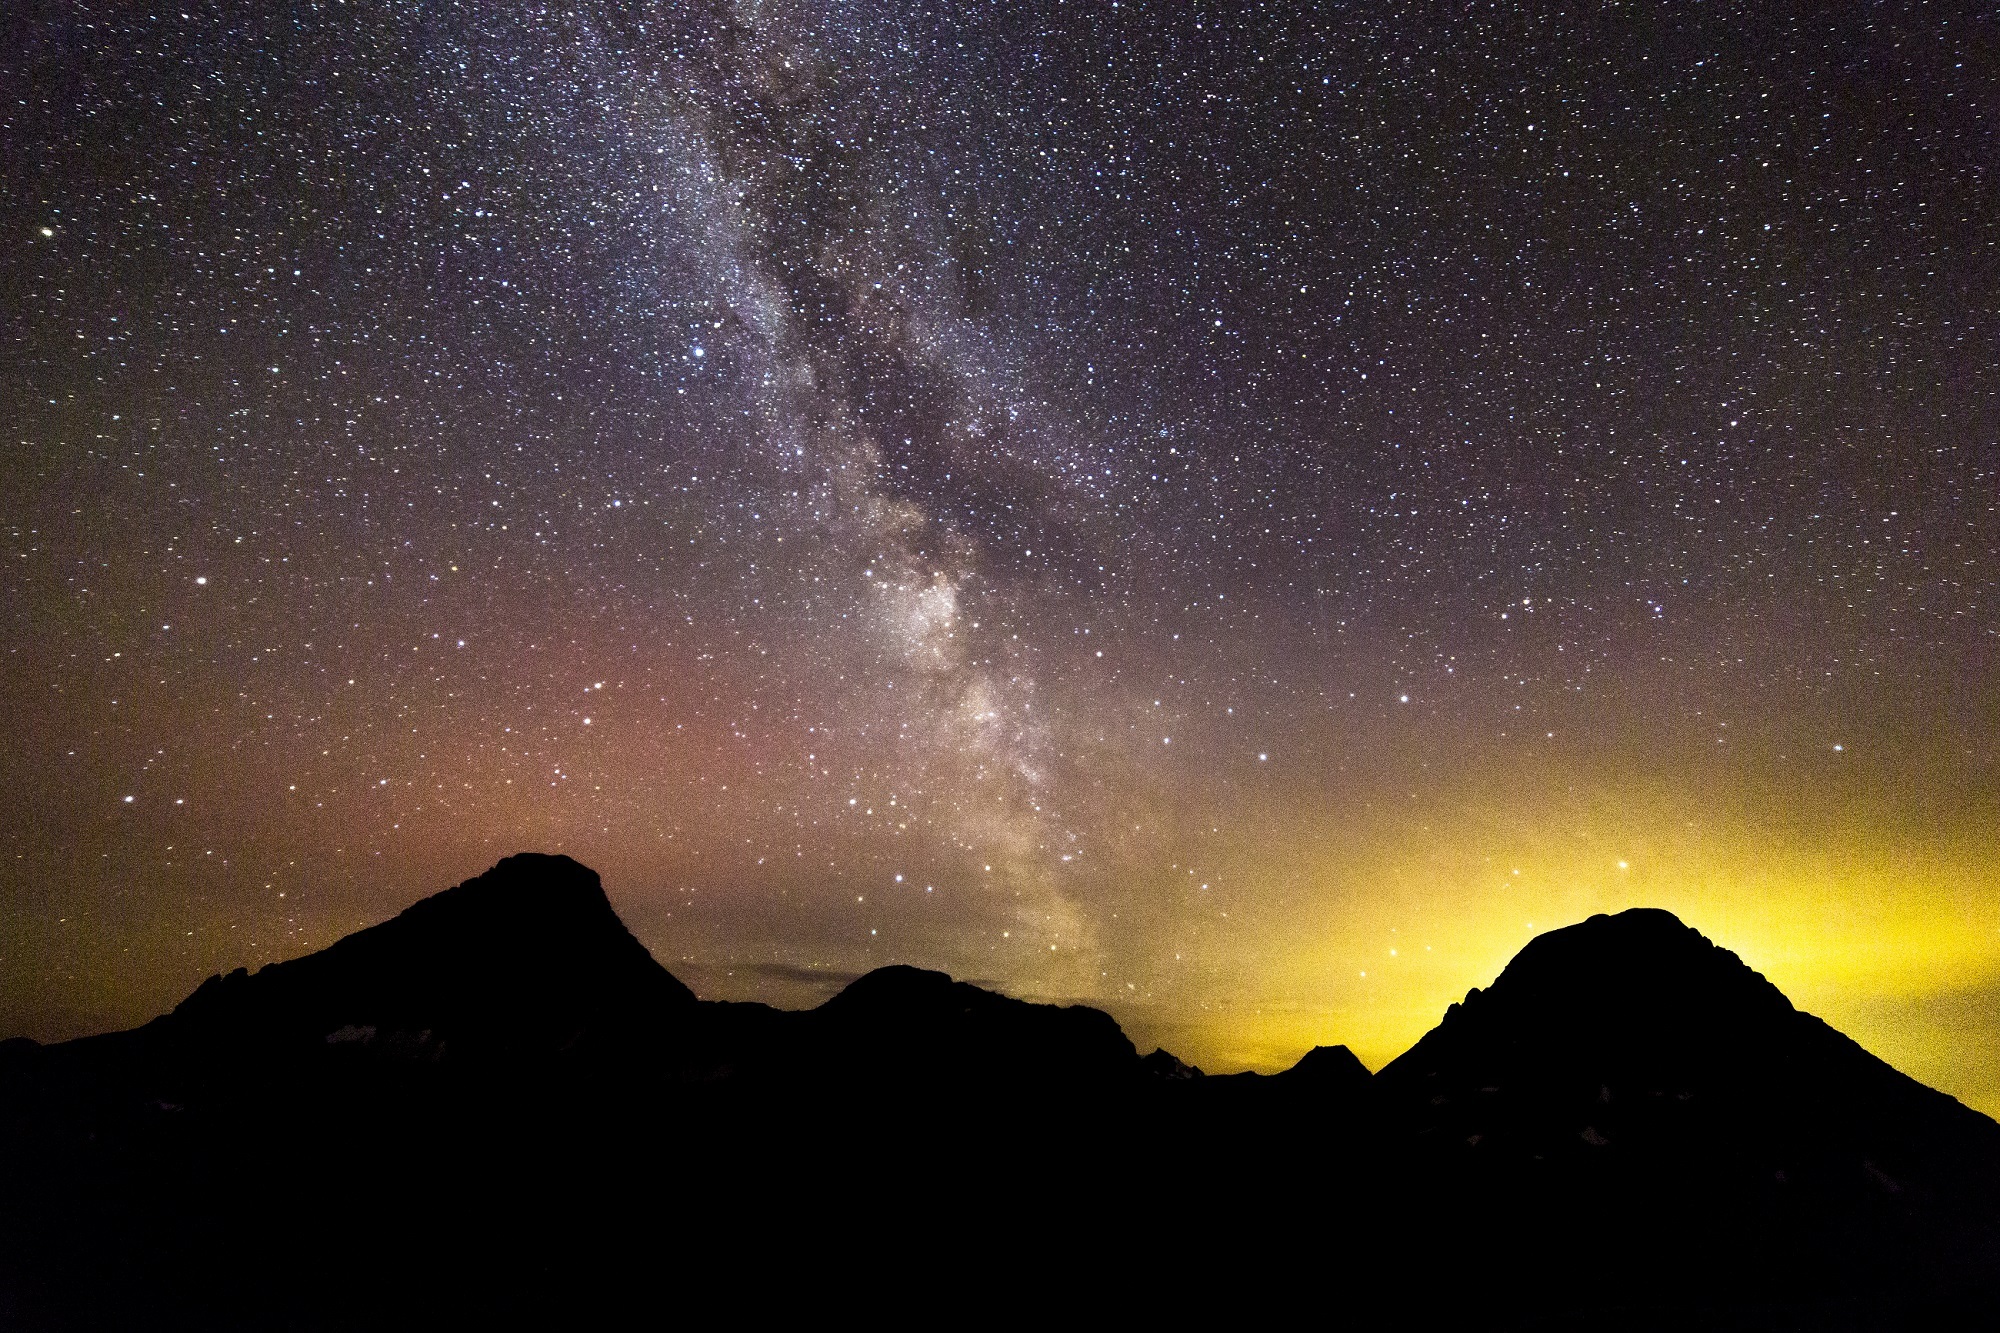
landscape, wilderness, silhouette, glowing, sky, night, star, milky way, cosmos, view, atmosphere, formation, scenic, natural, scenery, usa, america, galaxy, outer space, rocks, outdoors, astronomy, geology, burning, stars, forest fire, montana, thompson, glacier national park, astronomical object, spiral galaxy, wildland fire glow